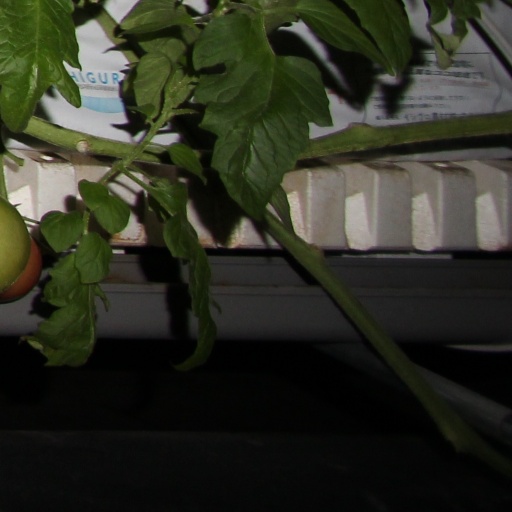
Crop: tomato